Crash Bandicoot 2: N-Tranced

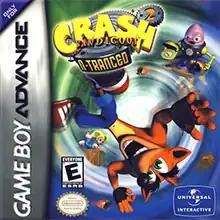
North American box art

Crash Bandicoot 2: N-Tranced is a 2003 platform game developed by Vicarious Visions and published by Universal Interactive for the Game Boy Advance. It is the sequel to "" and the eighth installment in the "Crash Bandicoot" video game series. The game's plot follows Crash Bandicoot as he rescues his brainwashed friends from Doctor Nefarious Tropy and his new ally N. Trance.